List of birds of Turkey

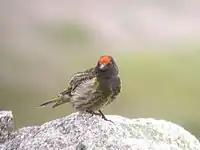
Fire-fronted serin ("Serinus pusillus").

The Calcariidae are a group of passerine birds which had been traditionally grouped with the New World sparrows, but differ in a number of respects and are usually found in open grassy areas.